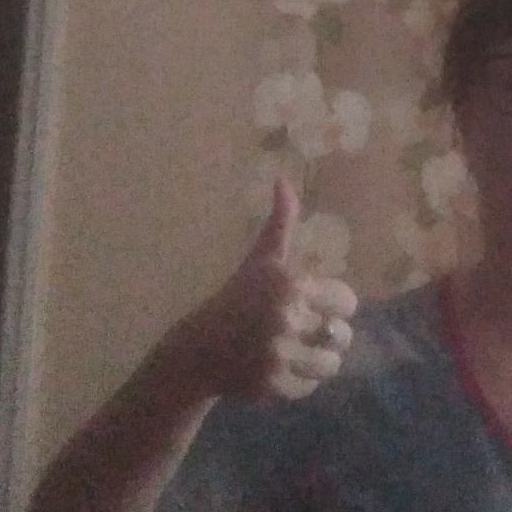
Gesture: like